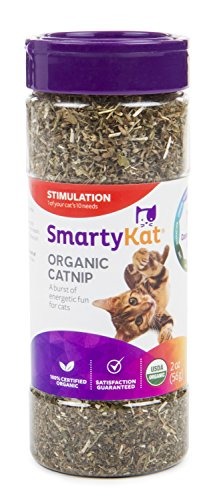
Item Name: SmartyKat Organic Catnip, 2 oz Canister
Bullet Point 1: 100% certified organic catnip is safe, pure & potent without chemicals, pesticides or fillers
Bullet Point 2: 2 ounce canister allows you to shake or pour catnip
Bullet Point 3: Catnip provides a burst of playful energy
Bullet Point 4: Attracts cats like a magnet!
Bullet Point 5: Use catnip to attract cats to toys, scratchers and bedding
Value: 1.0
Unit: count

Price: 5.93